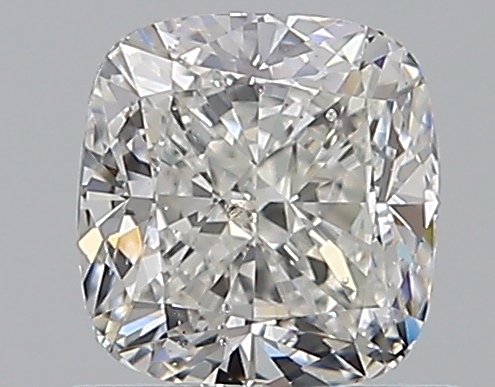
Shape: cushion
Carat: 0.8
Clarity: SI1
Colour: H
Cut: EX
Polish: VG
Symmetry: VG
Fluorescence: ST
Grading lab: GIA
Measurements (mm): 5.25 x 5.03 x 3.49